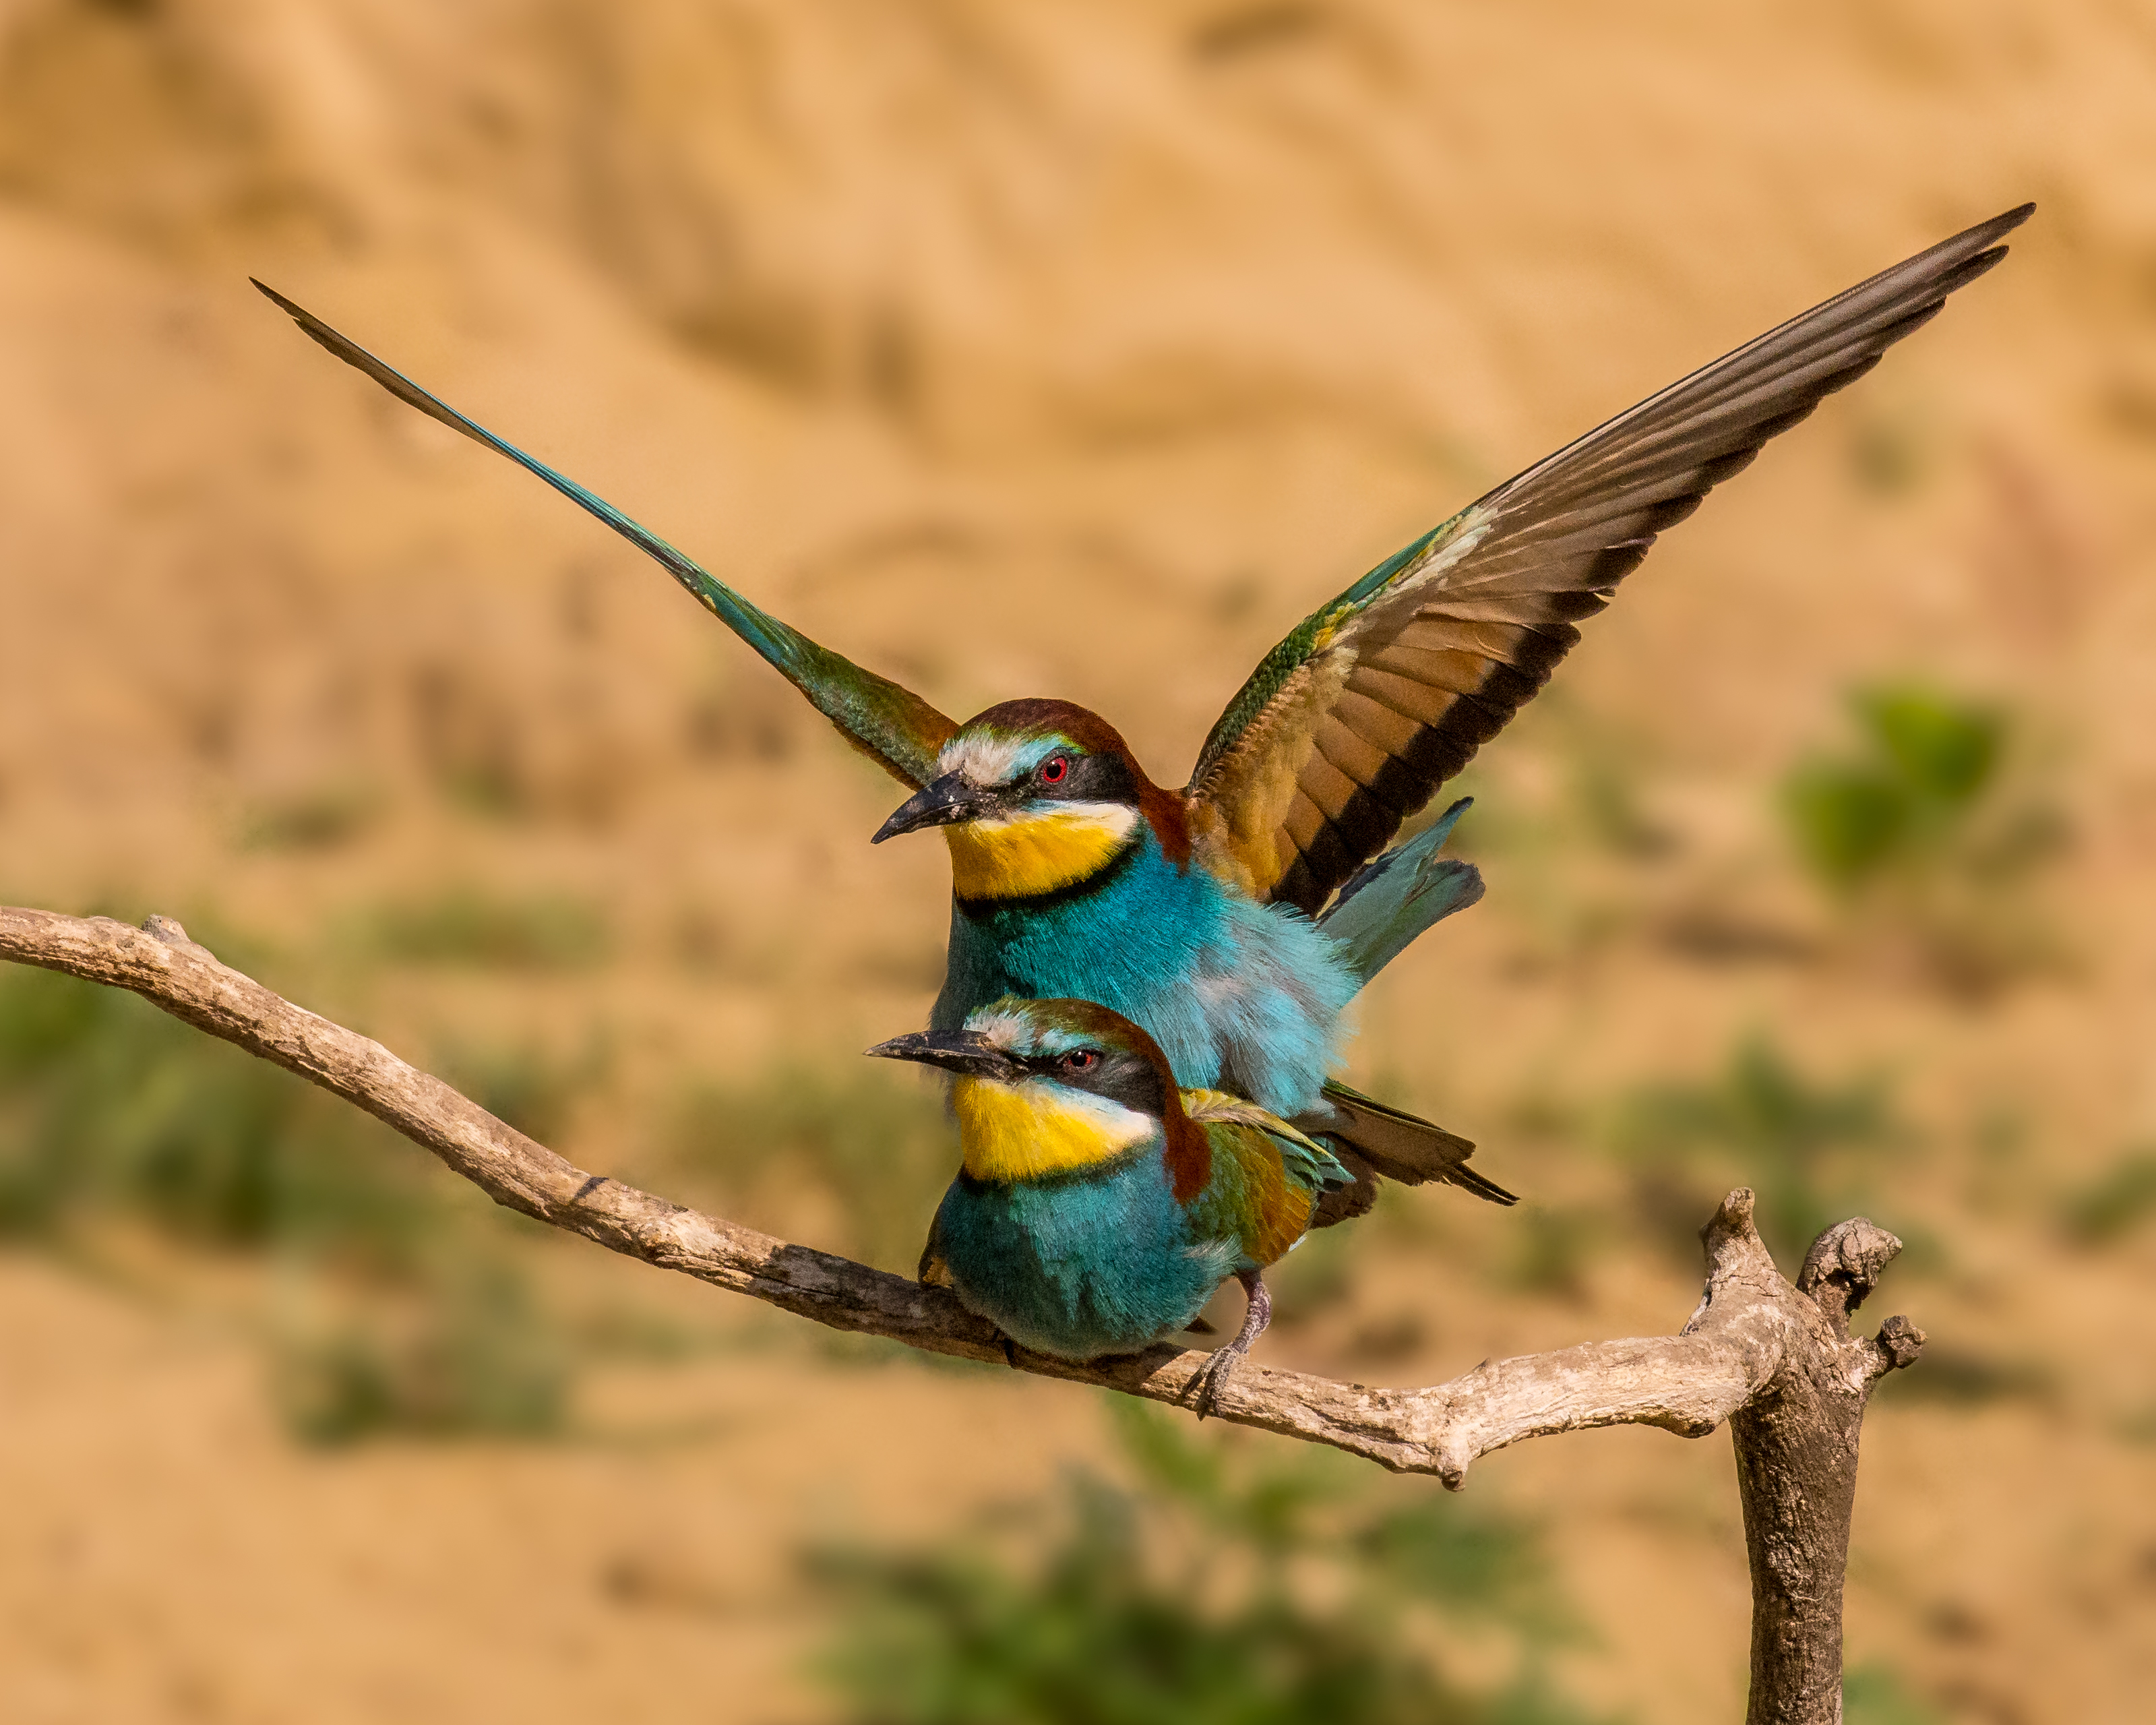
branch, bird, wing, wildlife, beak, insect, fauna, vertebrate, hungary, andymorffew, morffew, naturethroughthelens, mating, beeeaters, beeeatersmating, coraciiformes, perching bird